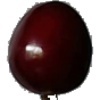
Label: cherry